My Heart Is Broken

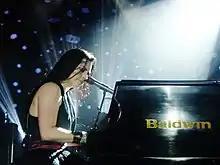
Lee performing during a concert with Evanescence in October 2011

Upon its release, the single received favorable reviews from music critics. Stephen Thomas Erlewine of AllMusic chose the song as an album highlight. Echoing this thought, Steve Beebee of rock magazine "Kerrang!" added that it "develops into a searching, soulful hook, ranging high among the best material this band has ever recorded." Digital Spys Lewis Corner labelled the recording as a track to consider downloading, further writing that "'My Heart Is Broken' would strongly beg to differ, with a dashing piano riff skittling over growling guitar strums serving as a backdrop for her emotive alto-soprano." Rick Florino of Artistdirect wrote, "On 'My Heart Is Broken', a gorgeous piano intro rises alongside Lee's vibrant vocal delivery as Will Hunt's airtight drumming propels the tune into another realm." Tom Goodwyn of "NME" praised "My Heart Is Broken", saying that it "sounds quite a lot like a Disney ballad, beginning with Amy Lee cooing 'I will wander until the end of time' over a piano line straight off Powers Ballad Vol.12. It gets heavier at the end though, don't worry." Chris Willman of Reuters concluded that the song was "bluntly titled", while "The Hollywood Reporter"s Sophie Schillaci called it a "gut-wrenching" ballad. Describing the song as "fiery", Chad Grischow of IGN noted that in "My Heart Is Broken", "Lee's siren-esque vocals shine, [and] the band takes a few interesting chances late in the album." Marc Hirsh of "The Boston Globe" called the single "a banshee howl of defiant, [and] self-lacerating rage." "Billboard" magazine's Christa Titus wrote that Lee's voice was "powerful and flexible as ever, as heard in her piercing wails on hit-in-waiting 'My Heart Is Broken'." Serene Dominic of "The Arizona Republic" confessed that, "Really, when your heart is broken, you want a song that's as idea driven as 'My Heart is Broken' to carry you through and that's what she [Lee] delivers." Additionally, Arwa Haider of "Metro" commented, "Standard romantic rock bluster from Evanescence. Frontwoman Amy Lee still sounds like she’d tear strips off any would-be lothario."